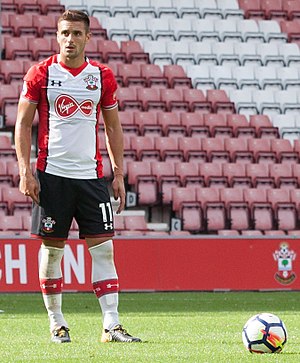
Dušan Tadić
Dušan Tadić, er en serbisk fodboldspiller. Han spiller for Ajax A.F.C i den holdanske Eredivise.